China Eastern Airlines

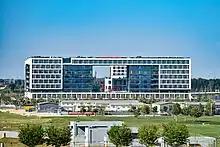
China Eastern Airlines branch at Beijing Daxing International Airport

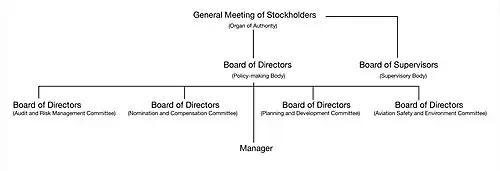

The key trends for the China Eastern Airlines Group are (as of the financial year ending 31 December):